Arthur Schopenhauer

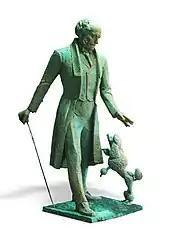
Sculpture of Arthur Schopenhauer by Giennadij Jerszow

After his efforts in academia, he continued to travel extensively, visiting Leipzig, Nuremberg, Stuttgart, Schaffhausen, Vevey, Milan and spending eight months in Florence. Before he left for his three-year travel, Schopenhauer had an incident with his Berlin neighbor, 47-year-old seamstress Caroline Louise Marquet. The details of the August 1821 incident are unknown. He claimed that he had just pushed her from his entrance after she had rudely refused to leave, and that she had purposely fallen to the ground so that she could sue him. She claimed that he had attacked her so violently that she had become paralyzed on her right side and unable to work. She immediately sued him, and the court case lasted until May 1827, when a court found Schopenhauer guilty and forced him to pay her an annual pension until her death in 1842.